HMS Champion (1878)

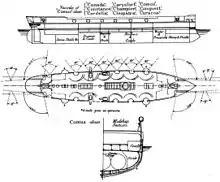
Diagram of the "Comus" class

"Champion" had a ship rig, with sqaresails on all three masts. She and her class were among the last of the sailing corvettes. The vessel was also equipped with a steam engine driving a single screw with 2,590 indicated horsepower; to reduce resistance, this propeller could be hoisted into a slot cut in the keel when the vessel was under sail.